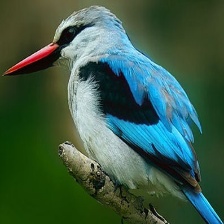
Species: WOODLAND KINGFISHER
Scientific name: HALCYON SENEGALENSIS